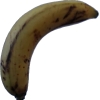
Label: banana